Westin Peachtree Plaza Hotel

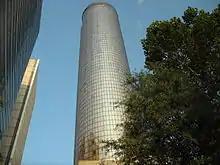
Street level view of the Westin Peachtree Plaza Hotel

The first building on the site was the first official Georgia Governor's Mansion in Atlanta, a Victorian-style home purchased by the state in 1870 at the southwest corner of Peachtree Street and Cain Street (later International Boulevard, now Andrew Young International Boulevard). After housing 17 governors of Georgia (each limited to a single term of office) until 1921, it was demolished in 1923 for the Henry Grady Hotel, named for "Atlanta Constitution" newspaper journalist/magnate and philanthropist Henry W. Grady. That and the Roxy Theatre were in turn demolished for the current building.